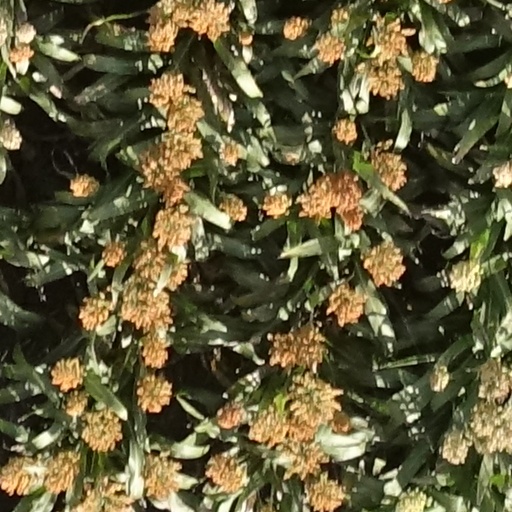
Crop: sorghum